James K. Vardaman Jr.

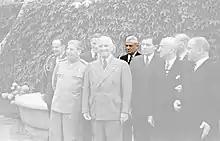
Vardaman in second row at Potsdam Conference

In that role, Vardaman attended the Potsdam Conference from July to August 1945. He continued to assist Truman after the war.